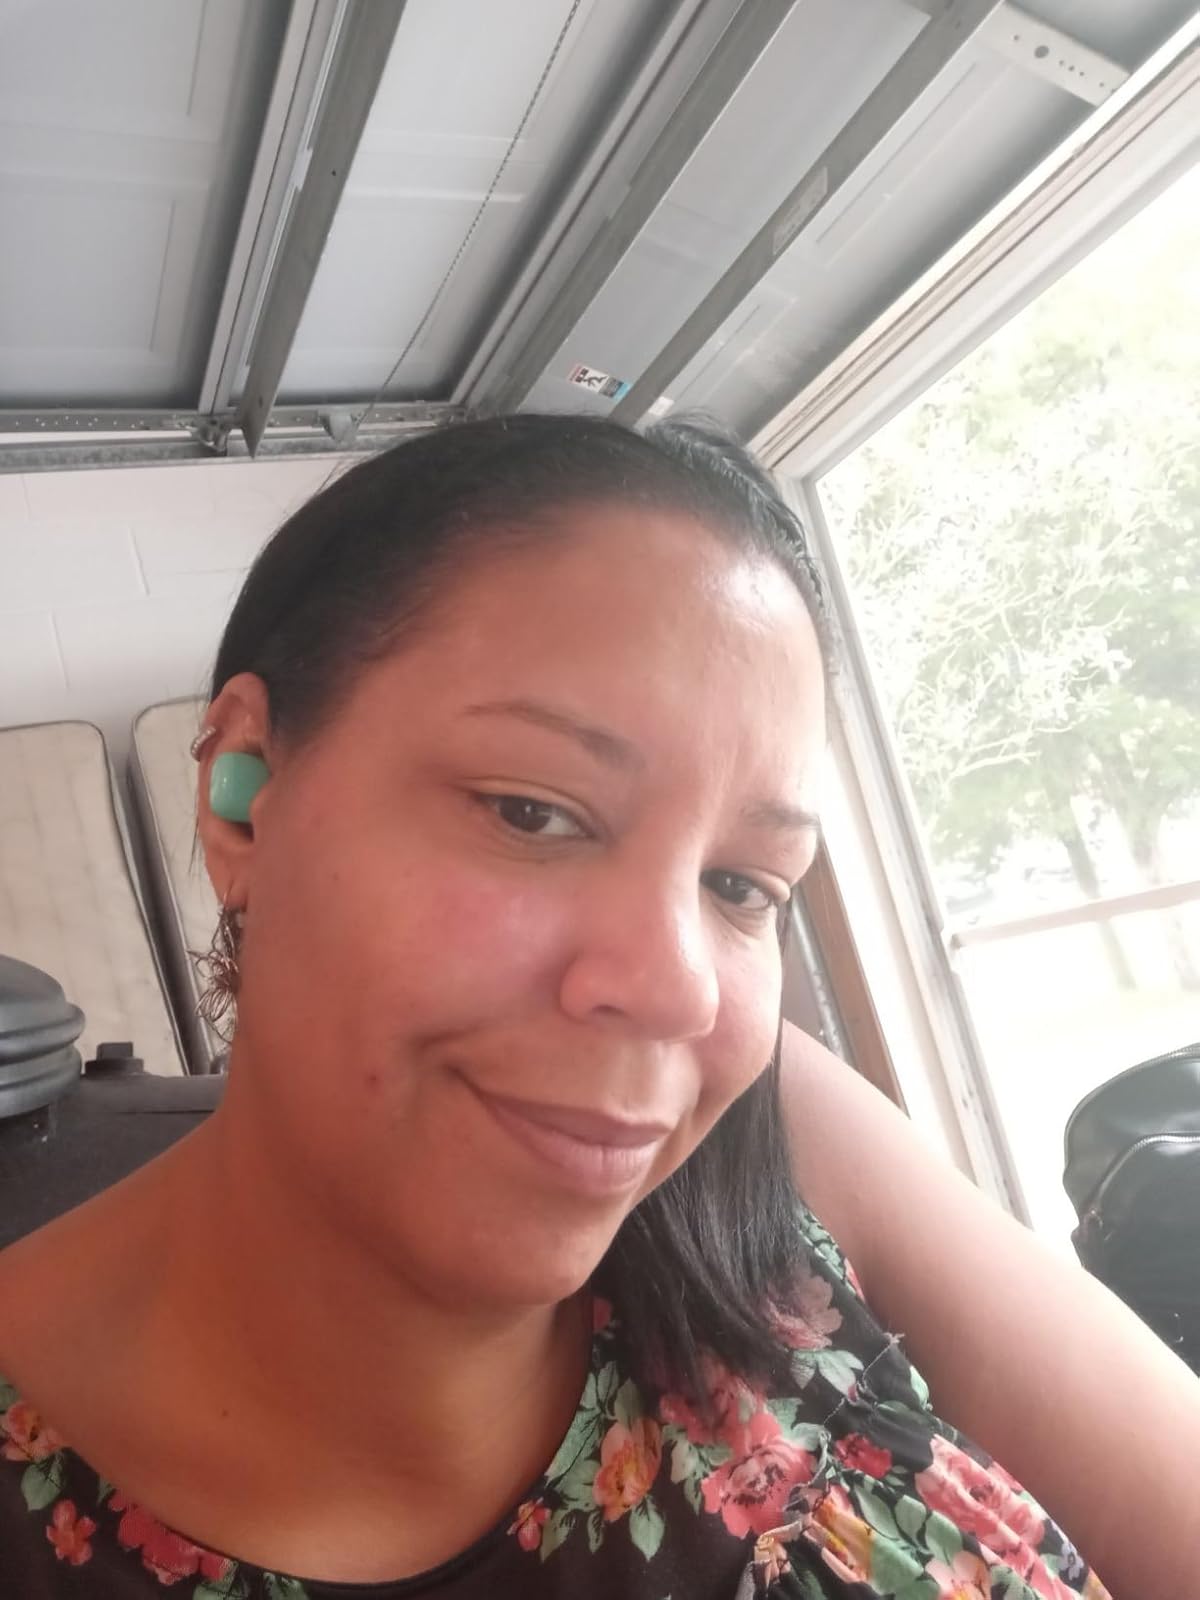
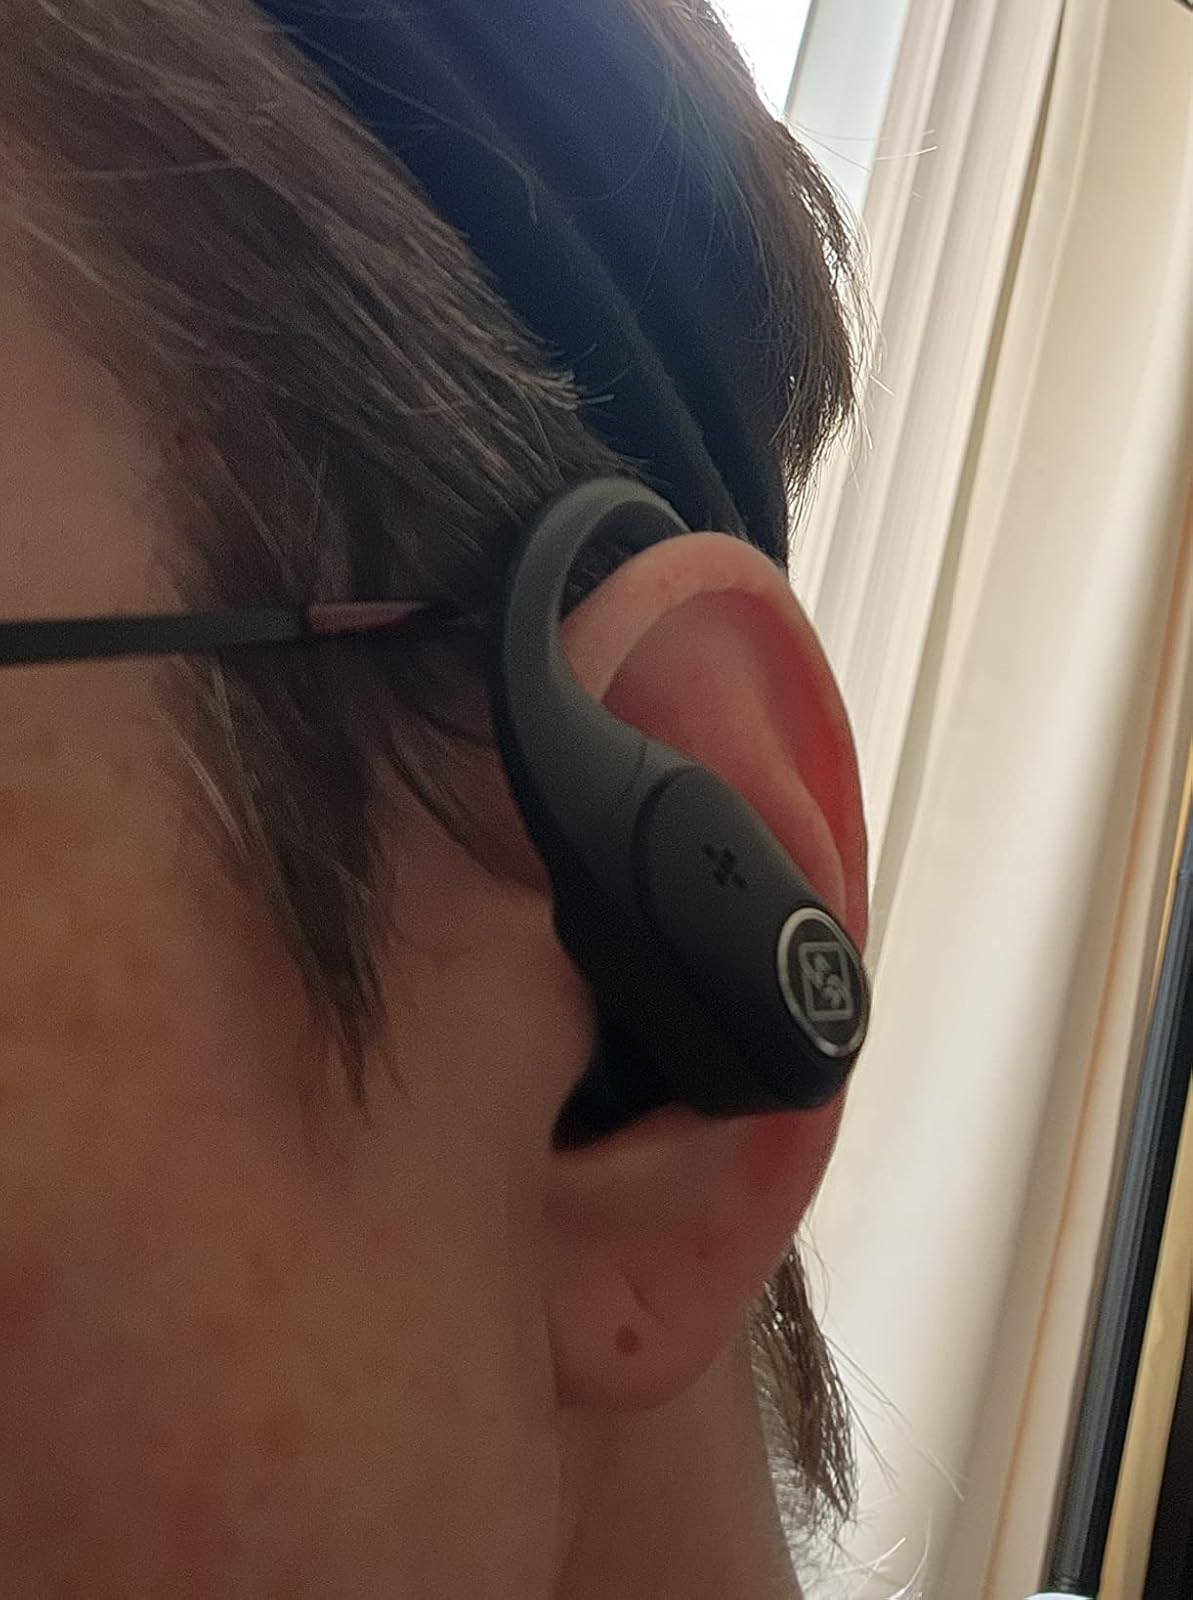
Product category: earbuds
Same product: no